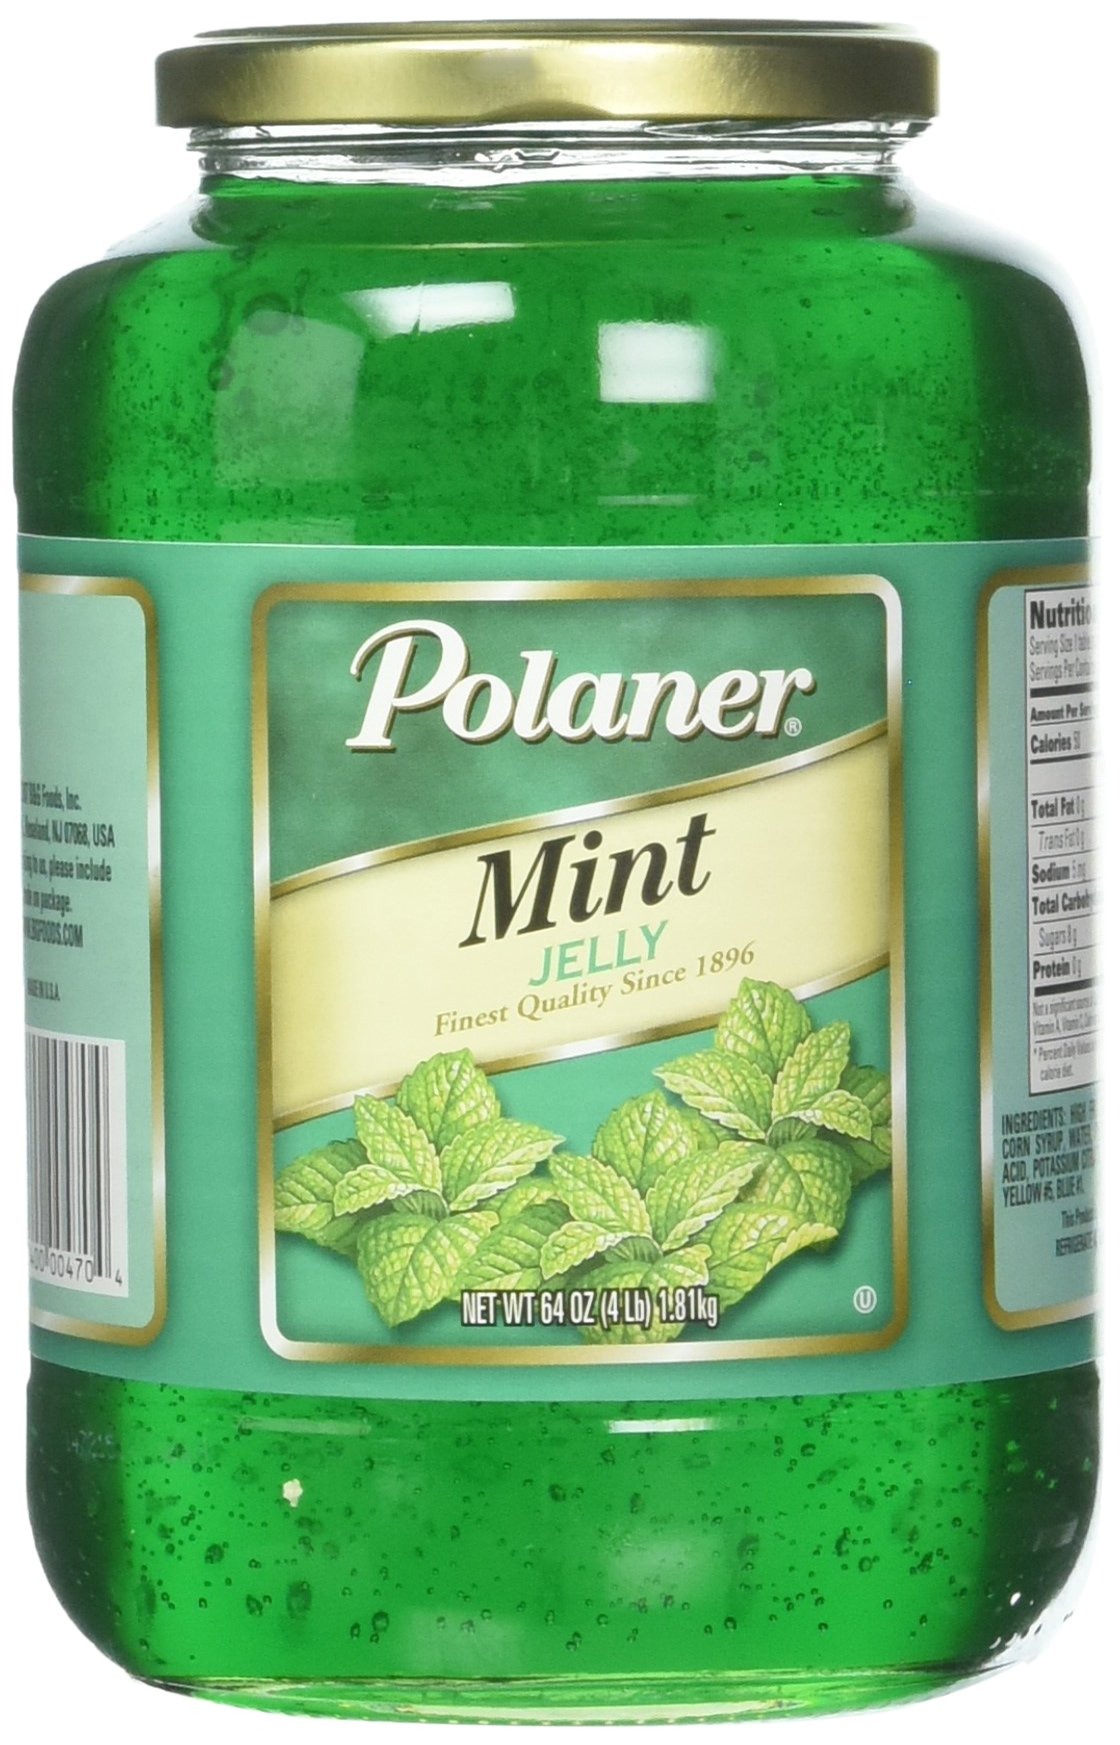
Item Name: Polaner Real Mint Jelly, 64 Ounce
Bullet Point 1: Polaner
Bullet Point 2: Real Mint
Bullet Point 3: Kosher
Value: 64.0
Unit: ounce

Price: 20.305